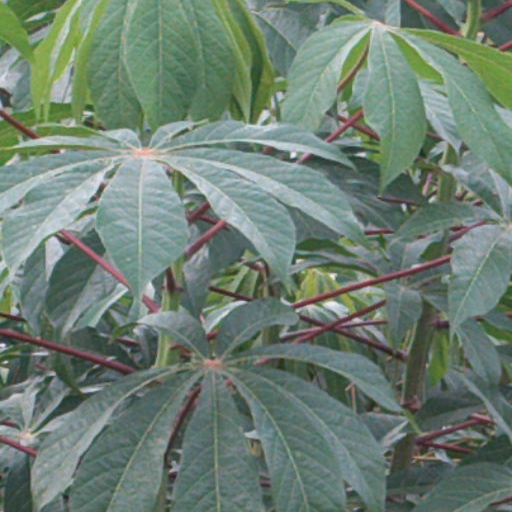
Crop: cassava